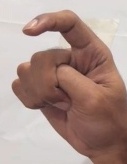
ASL sign: X